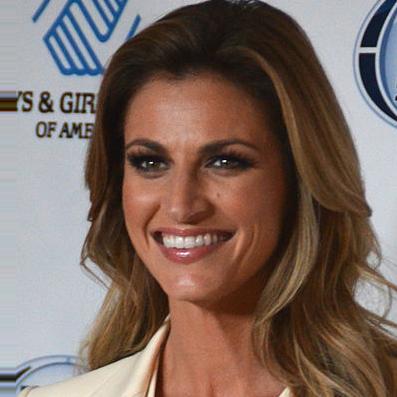
Age: 35